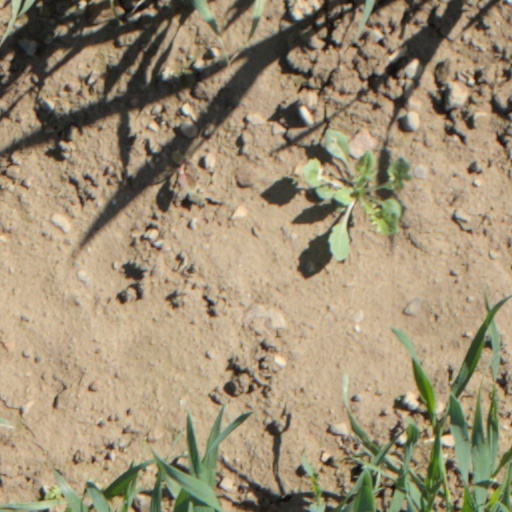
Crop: wheat